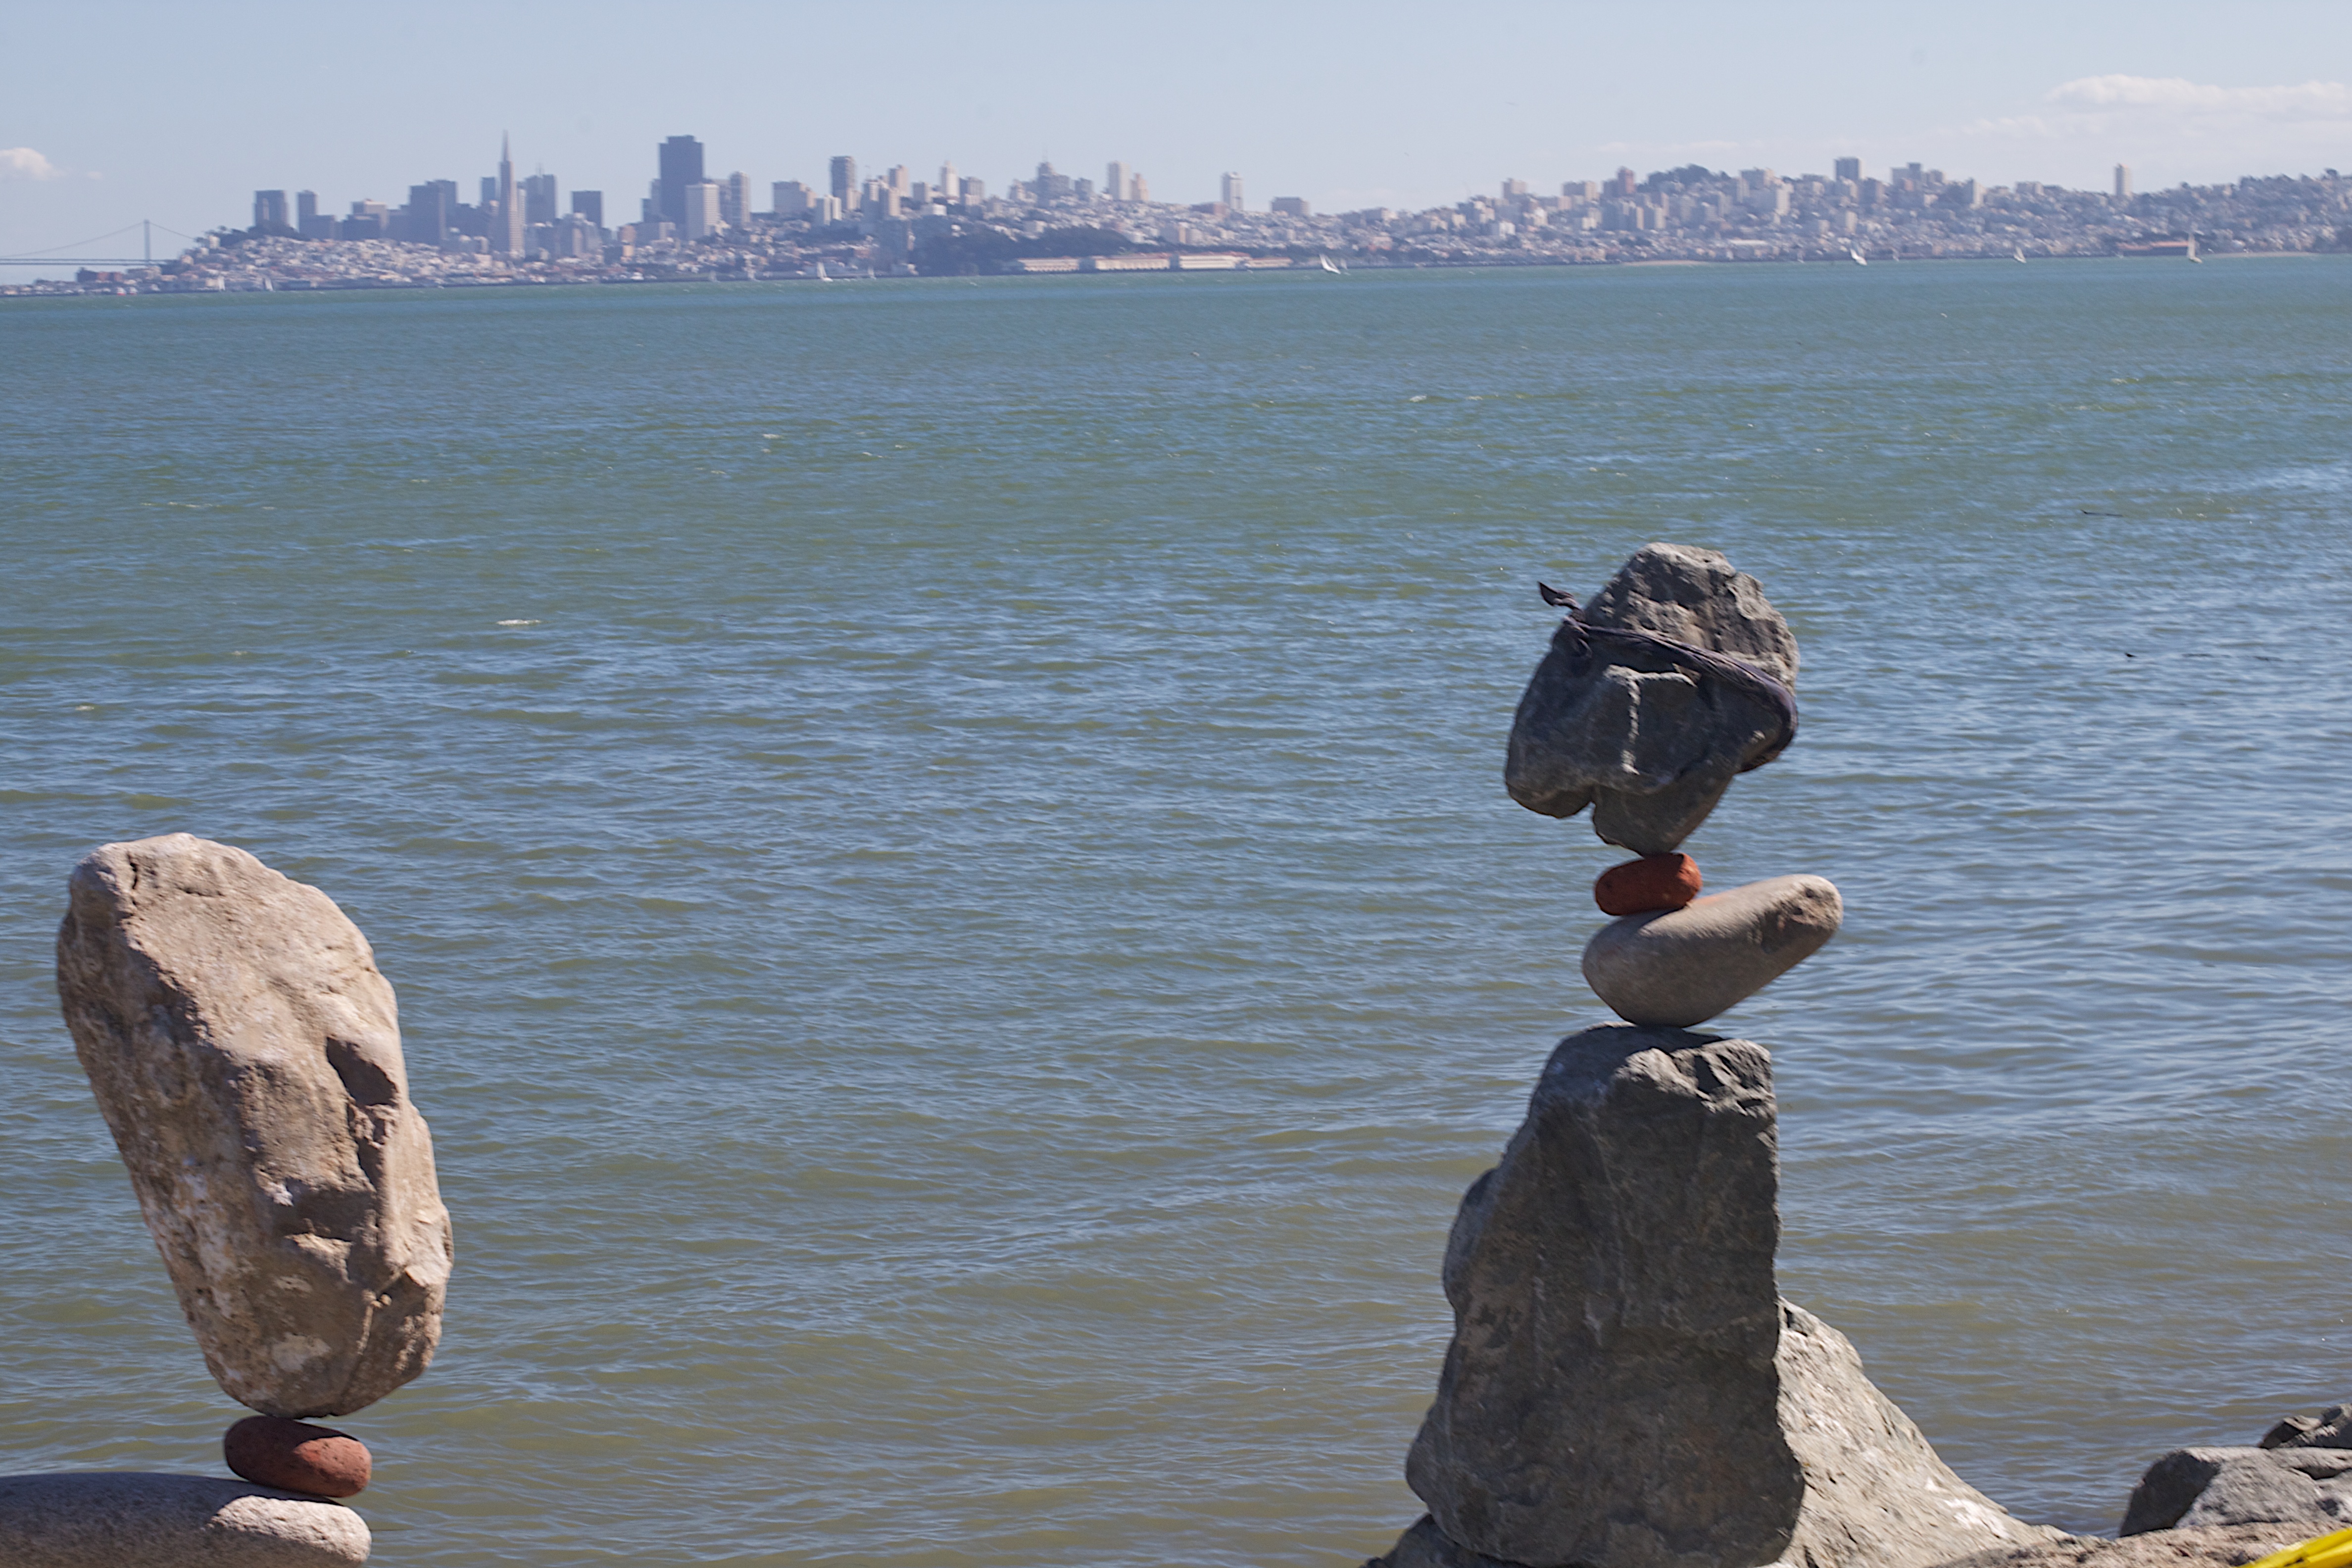
beach, sea, coast, water, rock, ocean, bird, shore, wave, vacation, cliff, bay, terrain, body of water, cape